Number One (2017 film)

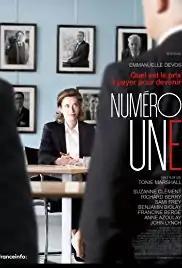
Film poster

Number One, also released as "Woman Up!" in the United Kingdom and the United States, is a 2017 French drama film directed by Tonie Marshall, her last film before her 2020 death. It was screened in the Special Presentations section at the 2017 Toronto International Film Festival.